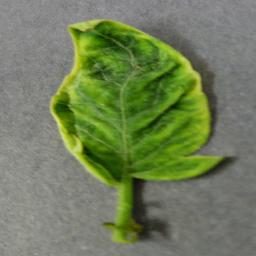
Label: Tomato___Tomato_Yellow_Leaf_Curl_Virus